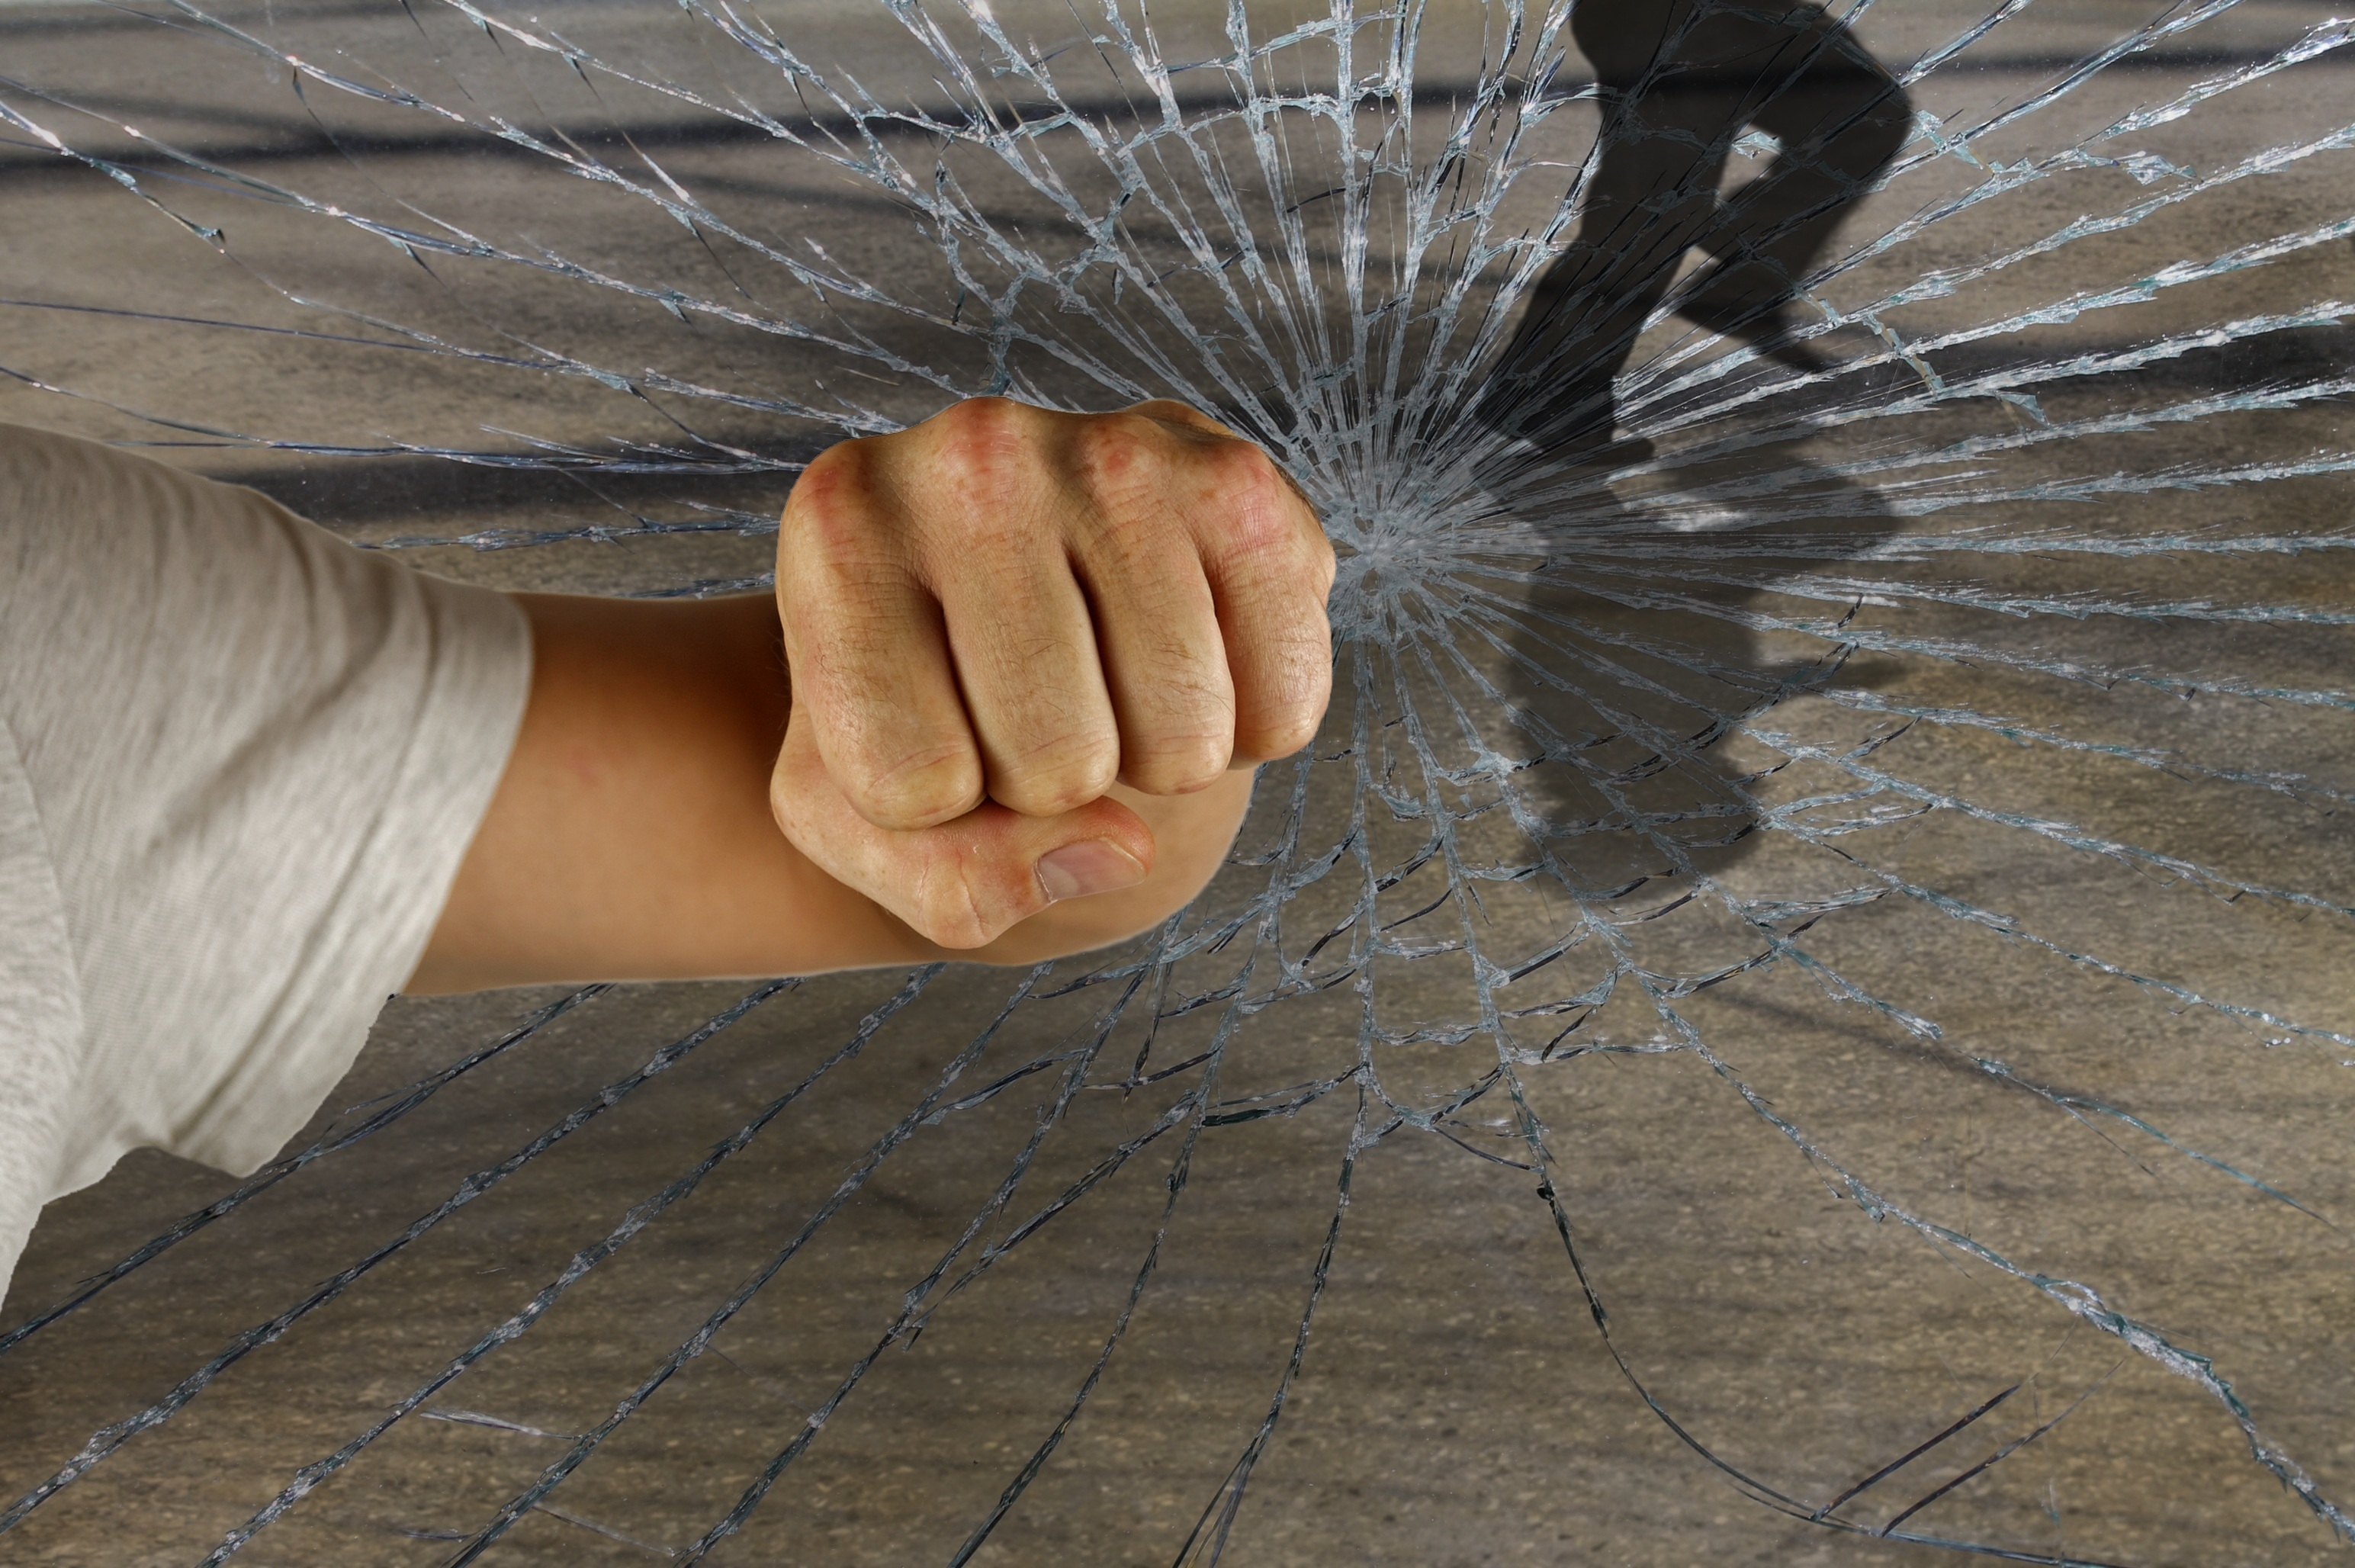
hand, sand, wing, wood, floor, glass, escape, leg, predator, material, human body, criminal, fragmented, broken glass, crime, bat, risk, victims, gang, dangerous, threat, plaster, burglary, threatening, flooring, glass breakage, mafia, faust, violent, robbery, running away